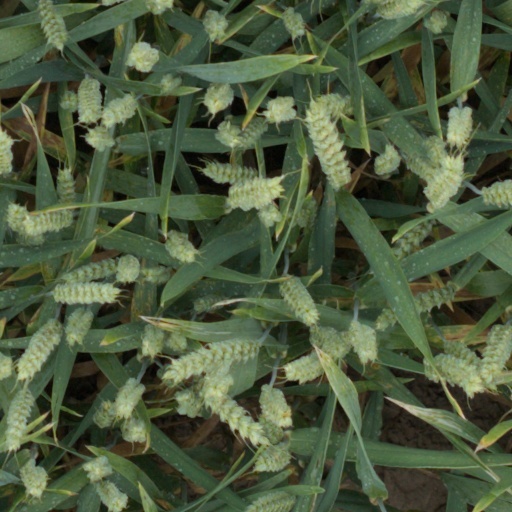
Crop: wheat